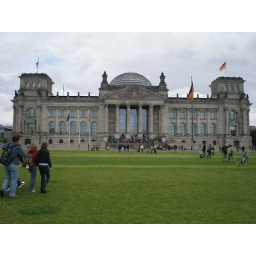
The Reichstag building in Berlin was constructed to house the first parliament of the German Empire.